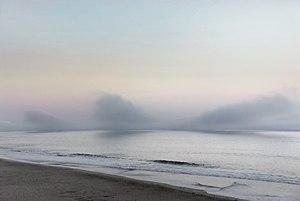
Brouillard structuré en rouleaux. Half Moon Bay, Californie (États-Unis). Polski: Rolki chmury stratus nad Oceanem Spokojnym w Half Moon Bay, w Kalifornii.